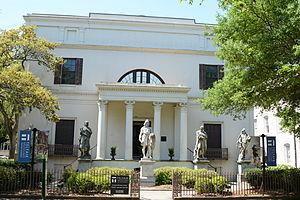
Gio Colucci, né à Florence en 1892 et mort à Paris le 5 octobre 1974, est un artiste italien.